The Man (Taylor Swift song)

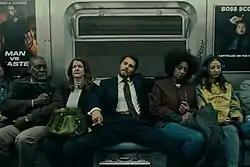

The video has several easter eggs alluding to Swift's other work, including "Speak Now", "Red", "1989", and "Reputation" graffiti on a wall. "Fearless" is written backwards, while the title of her eponymous debut album appears in a sign saying "Missing: If Found Return to Taylor Swift". The "missing" sign, along with another wordless sign that appears to ban riding scooters, references her 2019 dispute with Scooter Braun and Big Machine Records over the ownership of the master recordings of her first six studio albums. "Lover", the first album that Swift completely owns herself, is absent, but the word "karma" is written twice on the wall, a possible reference to Swift's plan to re-record her previous works thus lowering the value of the originals. The camera subsequently pans over a "Mr. Americana" poster for a film starring Tyler Swift, directed by Larry Wilson, and premiering at the 2020 Mandance Festival, a word play on Swift's Netflix documentary "Miss Americana" directed by Lana Wilson, which debuted at the 2020 Sundance Film Festival. Swift's alter-ego runs down a hallway giving high-fives to nineteen disembodied hands, alluding to double standards behind the walk of shame that women are often forced to take after a sexual encounter. The hands are said to be a reference to the 19th amendment of the United States Constitution, which granted women the right to vote in the country.